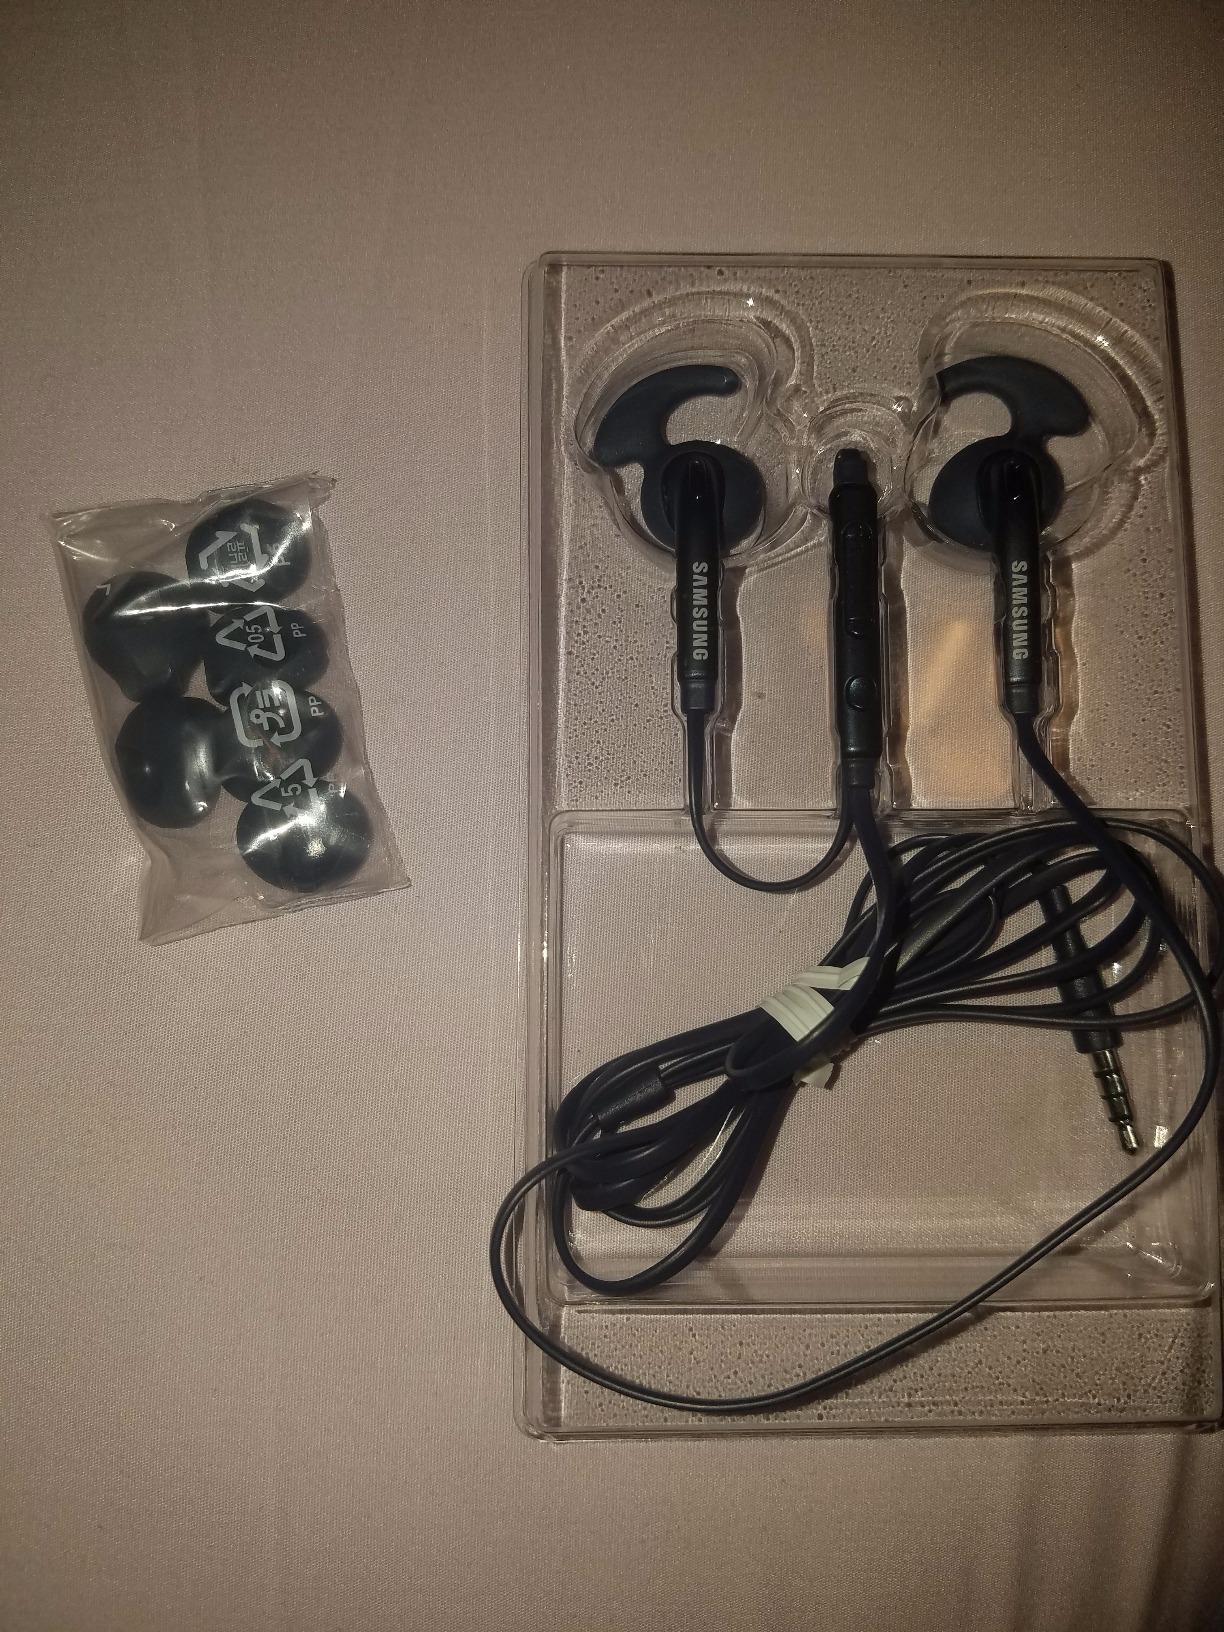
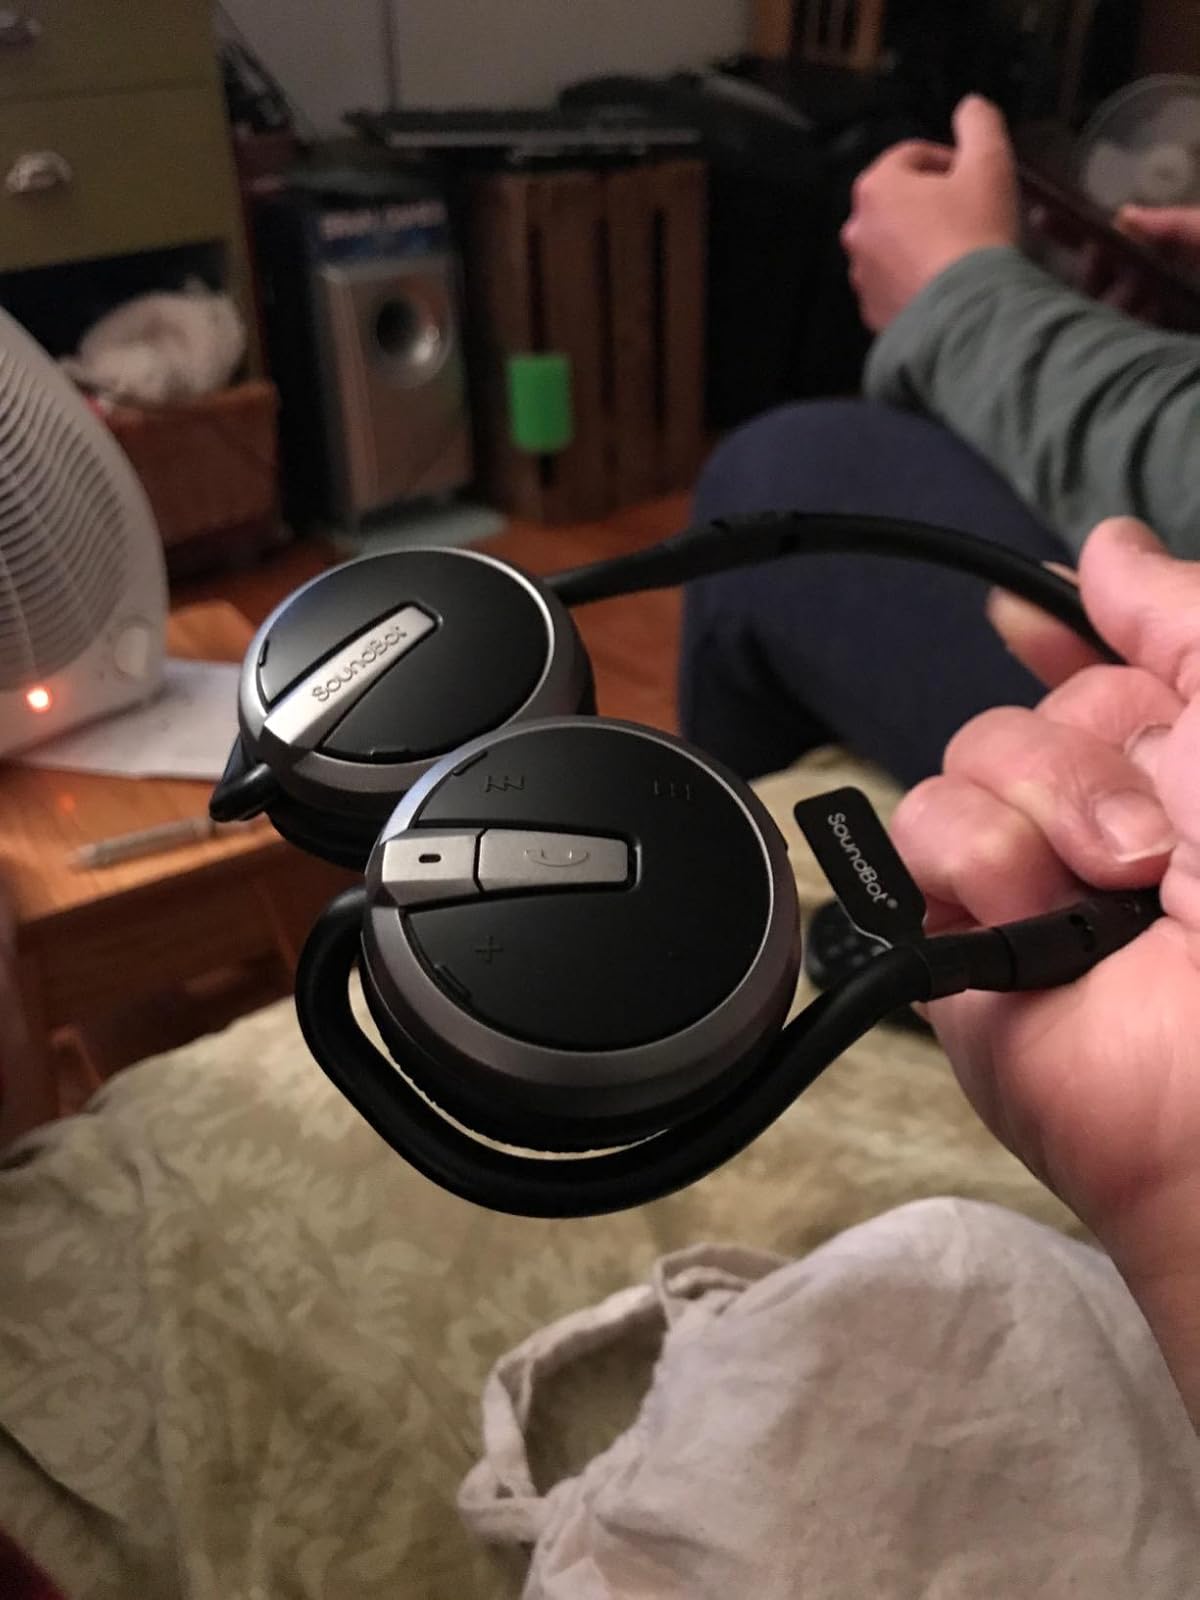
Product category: headphones
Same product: no